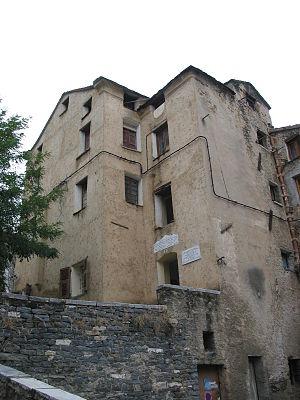
Jean-Thomas Arrighi de Casanova, né le 8 mars 1778 à Corte et mort le 22 mars 1853 à Paris, duc de Padoue, est un général et homme politique français de la Révolution et de l’Empire, d'origine corse.